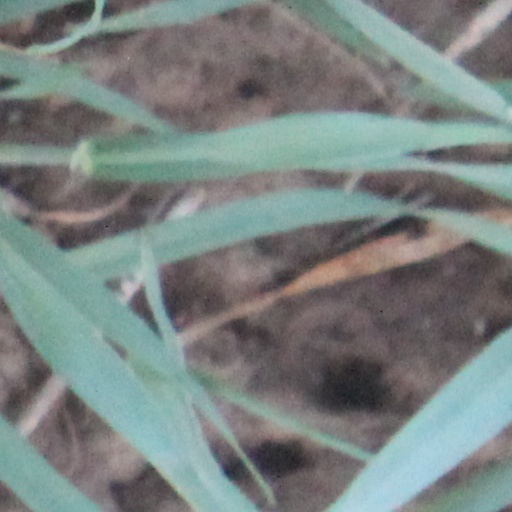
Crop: wheat